Science and technology in Brazil

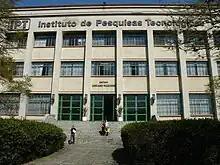
IPT - Instituto de Pesquisas Tecnológicas de São Paulo

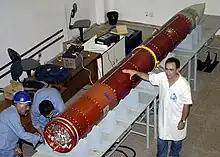
Rocket VSB-30 is assembled with its load util.

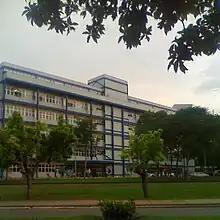
Center of Biological Sciences of Federal University of Viçosa

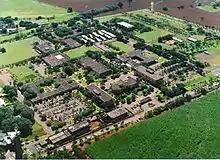
Technology pool in Campinas

Brazilian science effectively began in the first decades of the 19th century, when the Portuguese royal family, headed by D. João VI, arrived in Rio de Janeiro, escaping from the Napoleon's army invasion of Portugal in 1807. Like almost all territories and regions of the New World, Brazil was a Portuguese colony, without universities, and a few cultural and scientific organizations. The former American colonies of the Spanish Empire, although having a largely illiterate population like Brazil, Portugal and Spain, had, however, a number of universities since the 16th century. This may have been a deliberate policy of the Portuguese colonial power, because they feared that the appearance of educated Brazilian classes would boost nationalism and aspirations toward political independence, as it had happened in the United States and several Latin American former Spanish colonies. However, throughout the centuries of Portuguese rule, Brazilian students were allowed and even encouraged to enroll at higher education in mainland Portugal. In addition, mainland Portugal's population at the time was also largely illiterate and had for most of those period a single university, the University of Coimbra, which educated Portuguese people from all the Empire, including from the colony of Brazil.